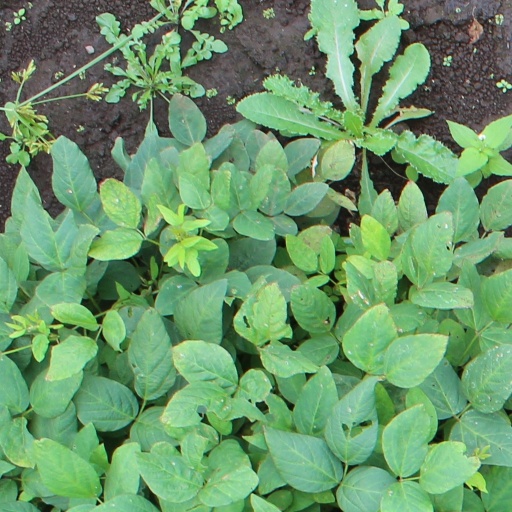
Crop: soybean